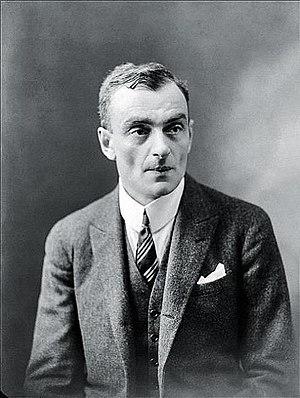
La Lituanie, en forme longue la république de Lituanie est un pays d’Europe du Nord situé sur la rive orientale de la mer Baltique, au nord-est de la Pologne, au nord-ouest de la Biélorussie, au sud de la Lettonie et à l'est de l'oblast russe de Kaliningrad. Sa capitale est Vilnius. C'est le plus méridional des Pays baltes ainsi que le plus peuplé et le plus grand en superficie.
Oscar Vladislas de Lubicz-Milosz, né à Czéréia, en Russie impériale, le 28 mai 1877, à 10 heures du soir, et mort à Fontainebleau le 2 mars 1939, est un poète lituanien de langue française. Il fut également romancier, dramaturge, métaphysicien, diplomate et traducteur. Sa poésie évoque le passage du temps, la souffrance, l'amour. La nostalgie de l'enfance et le souvenir retiennent le poète qui vers la fin de sa vie évolue vers la méditation religieuse.